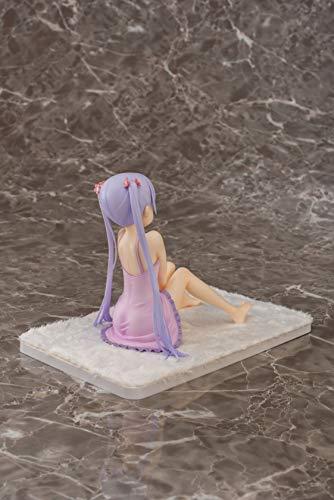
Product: Chara-ani JUL189247 New Game!: Aoba Suzukaze Scale PVC Figure
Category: Toys & Games | Collectible Toys | Statues, Bobbleheads & Busts | Statues
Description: Soft base made to resemble carpet.
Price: $139.45
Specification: ProductDimensions:6x5x5inches|ItemWeight:1.04pounds|ShippingWeight:1.04pounds(Viewshippingratesandpolicies)|ASIN:B07H8KNRT6|Itemmodelnumber:-|Manufacturerrecommendedage:15yearsandup